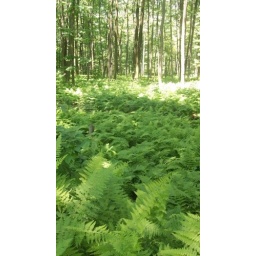
A field of plants at Governor Dick in Mount Gretna PA